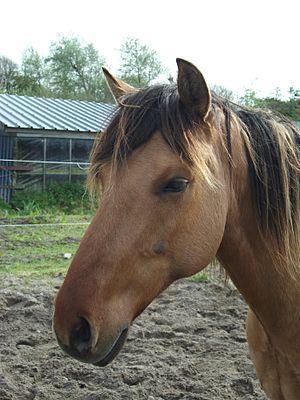
Cheval Henson, Baie d'Authie, Somme, France
Le Henson, ou cheval de la baie de Somme, est une race chevaline française dont l'idée émerge au début des années 1970. Issue de croisements entre des chevaux de sang chaud de race Selle français et Anglo-arabe, entre autres, et des chevaux Fjord à sang froid d'origine norvégienne, elle est créée afin d'obtenir une monture adaptée au tourisme équestre, alors en plein essor dans la baie de Somme.